History of Quebec City

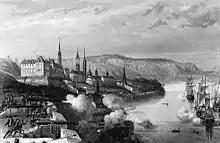
The batteries of Quebec fire on English ships in the 1690 Battle of Quebec. The French rebuffed English attempts to invade during the Nine Years' War.

After the settlement of Port Royal in Acadia (1605), the next colonization effort by the French occurred in 1608. Samuel de Champlain built "l'Habitation" to house 28 people. However, the first winter proved formidable, and 20 of 28 men died. By 1615, the first four missionaries arrived in Quebec. Among the first successful French settlers were Marie Rollet and her husband, Louis Hébert, credited as "les premier agriculteurs du Canada" by 1617. The first French child born in Quebec was Helene Desportes, in 1620, to Pierre Desportes and Francoise Langlois, whose father was a member of the Hundred Associates.